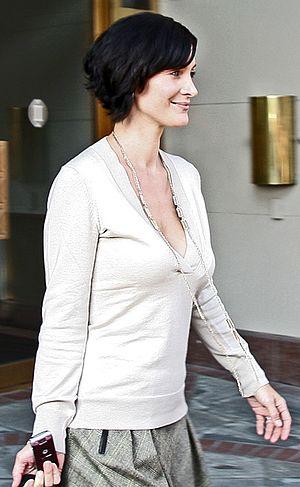
Trinity est un des personnages principaux de la saga cinématographique Matrix.
Les personnages de Chuck, série télévisée américaine, se constituent de onze acteurs principaux, d'une douzaine d'acteurs récurrents et d'un nombre aléatoire d'invités au fil des saisons.